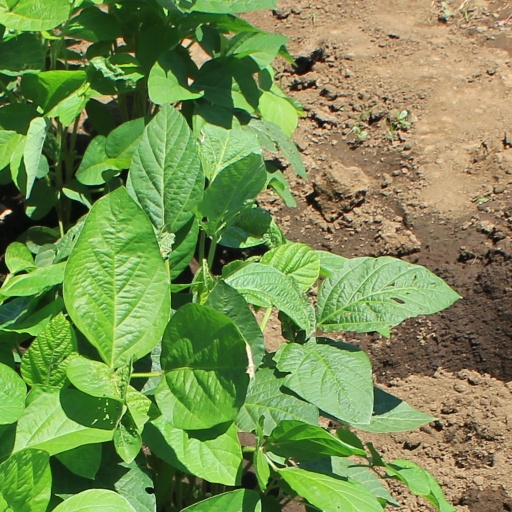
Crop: soybean